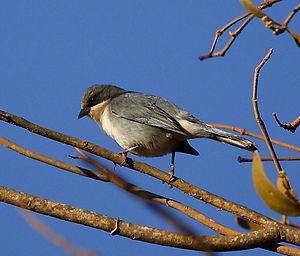
Le Chipiu à tête cendrée est une espèce de passereau appartenant à la famille des Thraupidae.